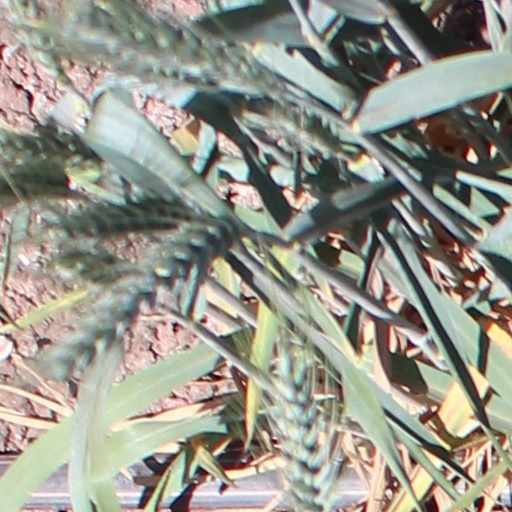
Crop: wheat